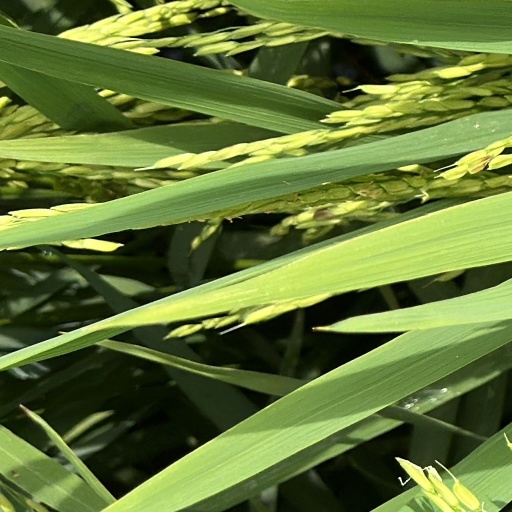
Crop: rice